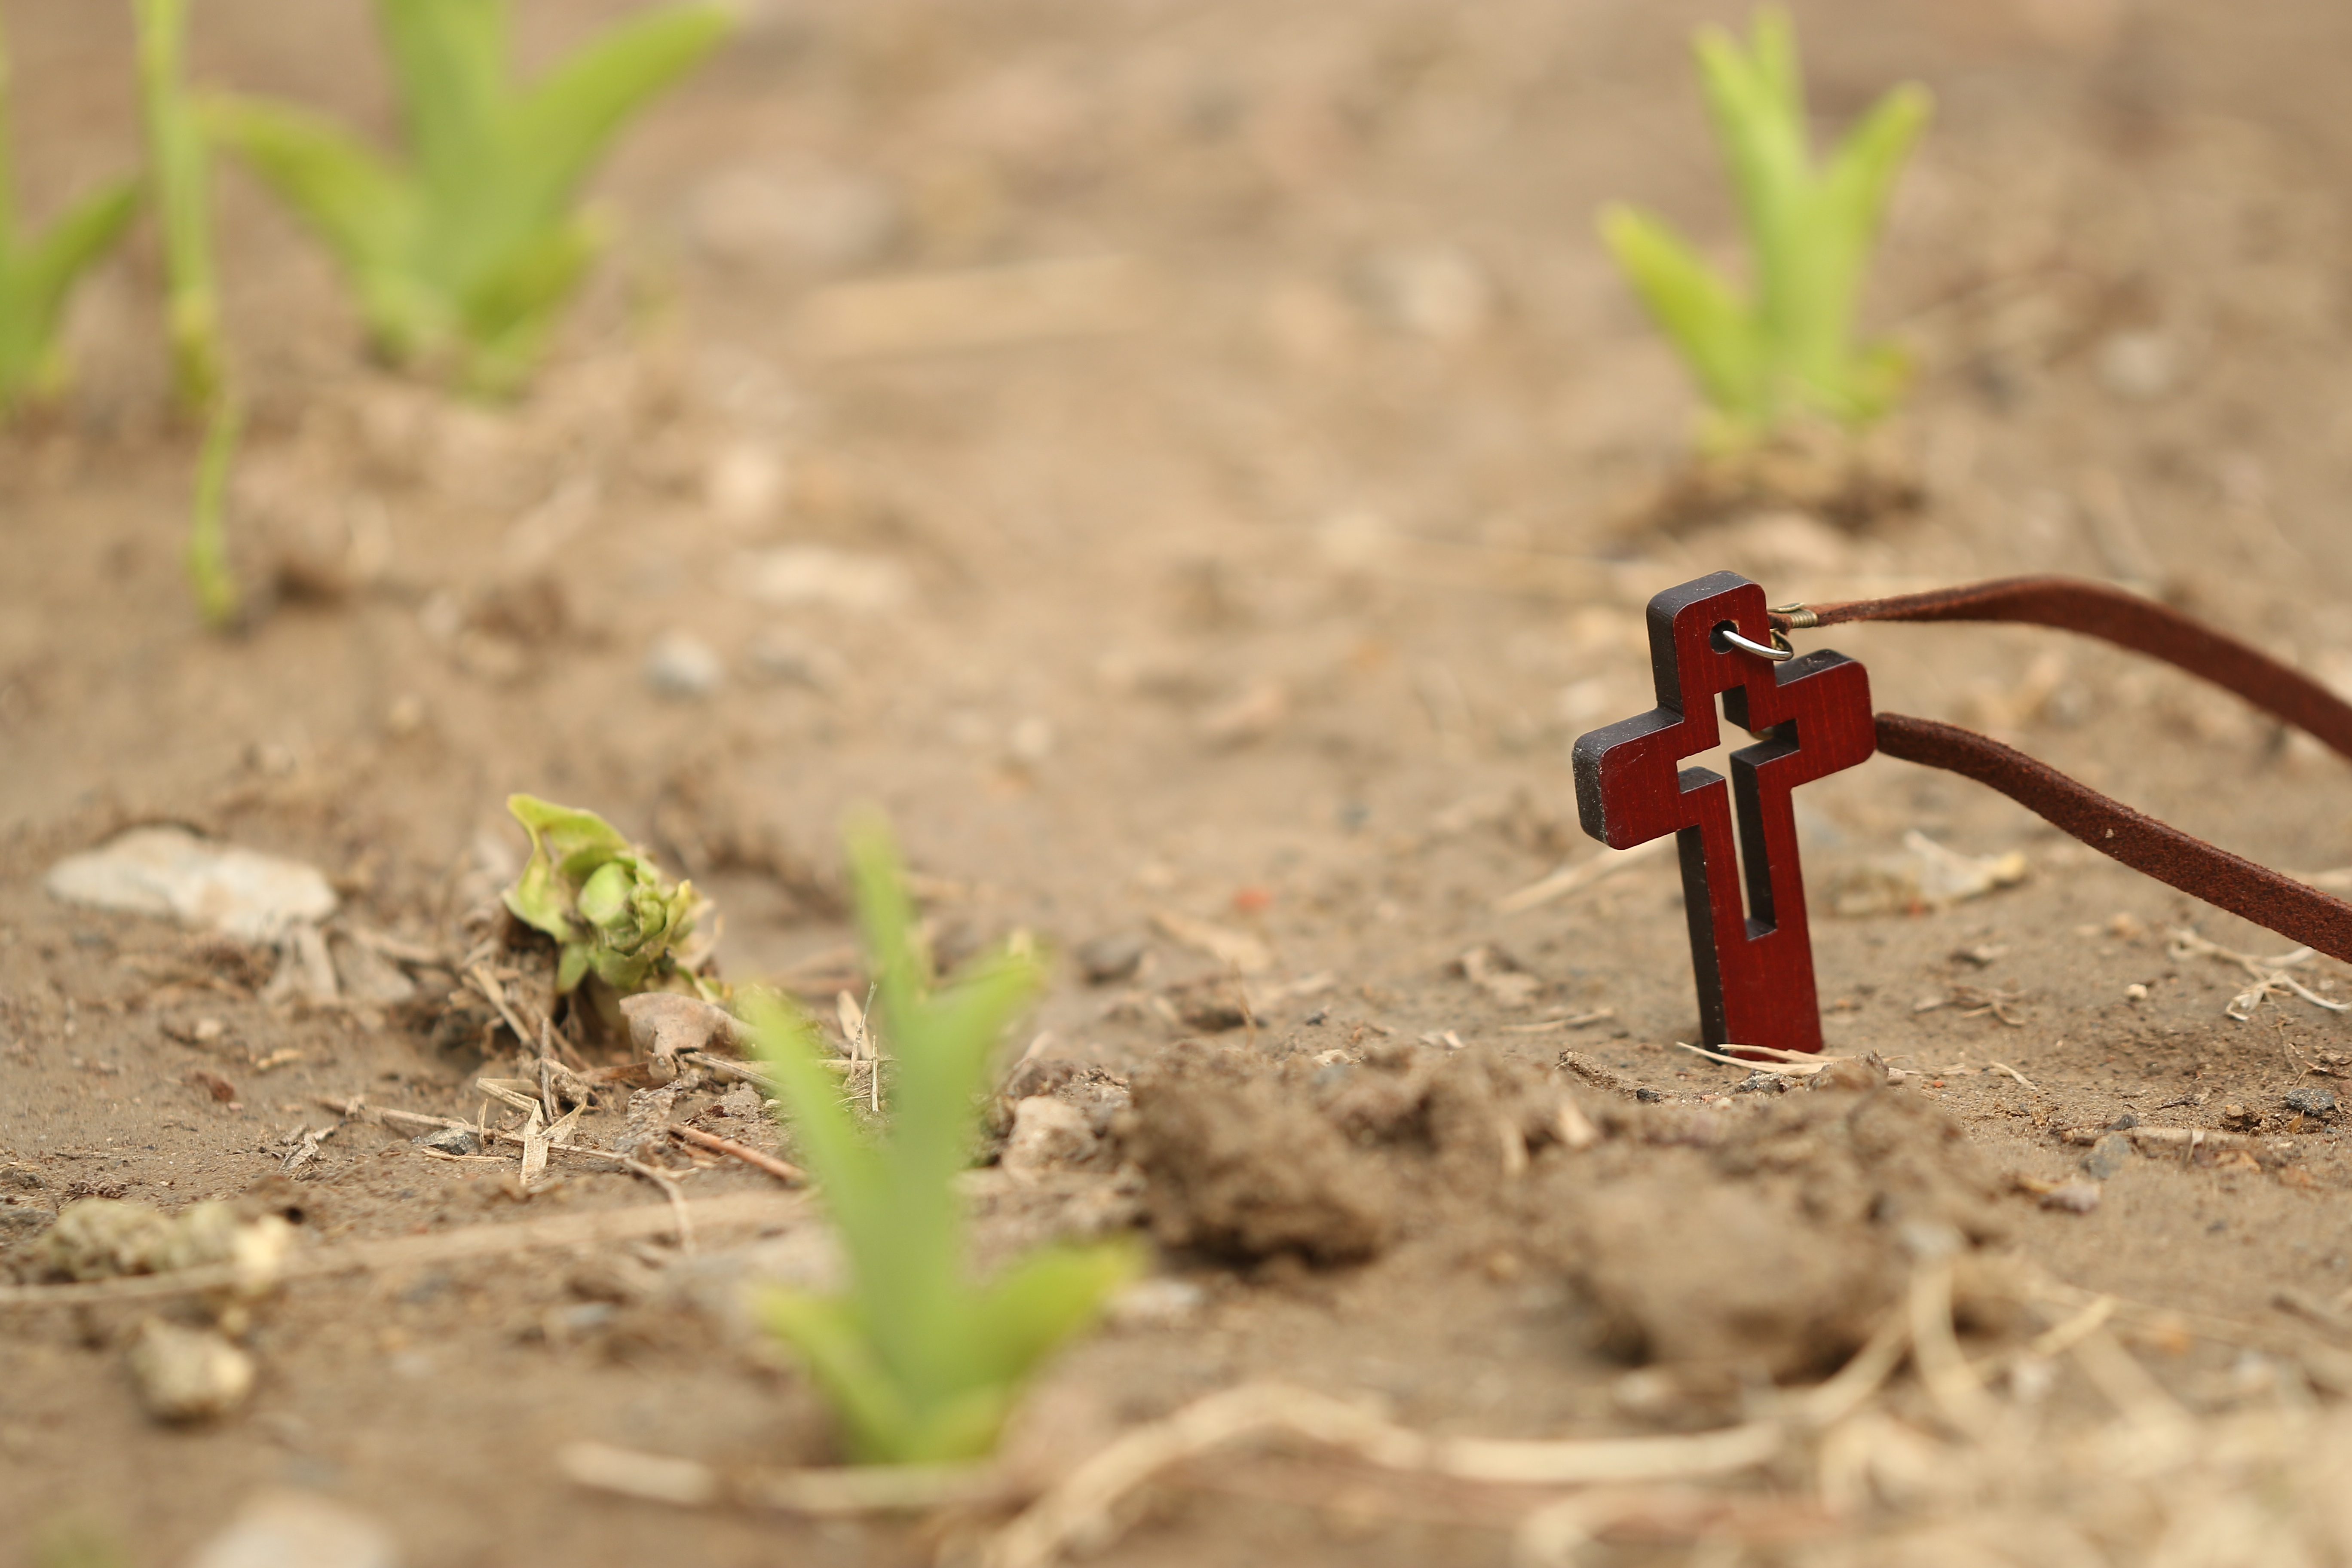
flower, love, soil, cross, jesus, christianity, resurrection, confidence